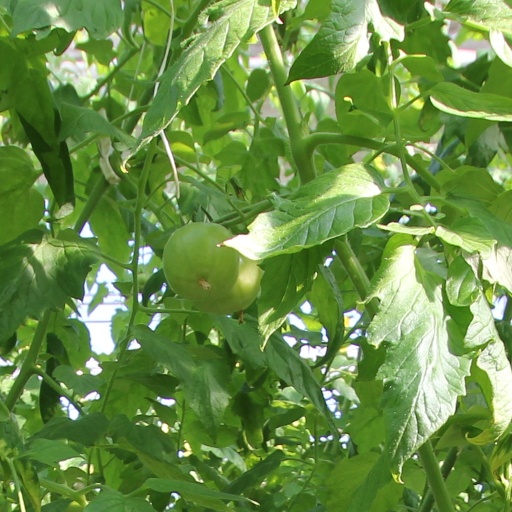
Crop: tomato